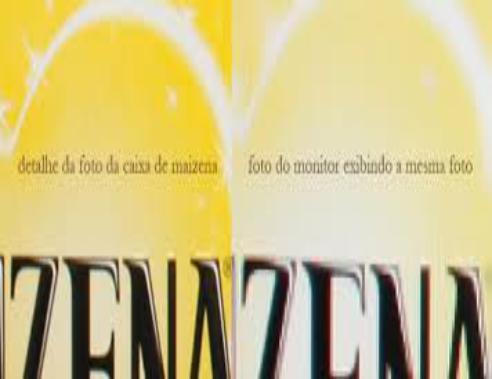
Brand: Maizena
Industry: Food